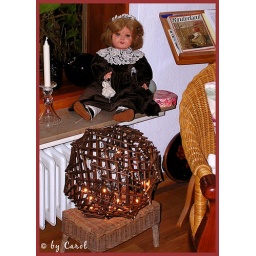
Antique German porcelaine doll in her pretty velvet dress with lace and black leather shoes is waiting for Christmas